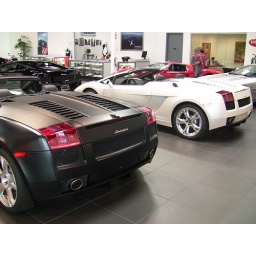
Flat black and white Gallardos at Lamborghini of Las Vegas during the Rally in the Valley.